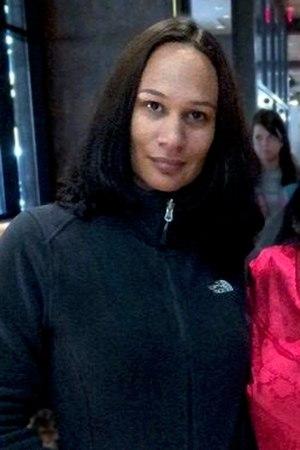
Amil, de son vrai nom Amil Whitehead, née le 19 septembre 1978 à New York, dans l'État de New York, est une chanteuse, rappeuse et parolière américaine. Elle est la protégée du rappeur Jay-Z à la fin des années 1990, en particulier sur le single Can I Get A... de la bande-son du film Rush Hour sorti en 1998.